Nordhausen station

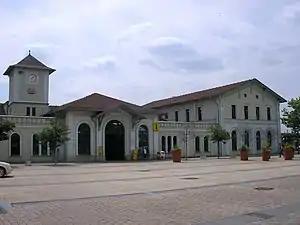

Nordhausen station is a railway junction in the north of the German state of Thuringia and the main station in the city of Nordhausen. It is located just south of the city centre in the valley of the Zorge.